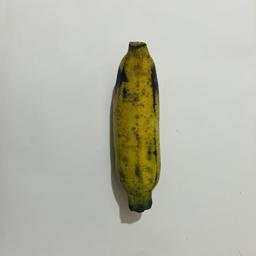
Banana variety: Bangla Kola